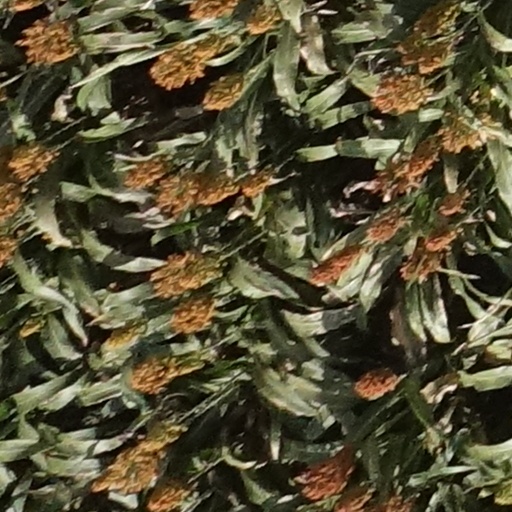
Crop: sorghum